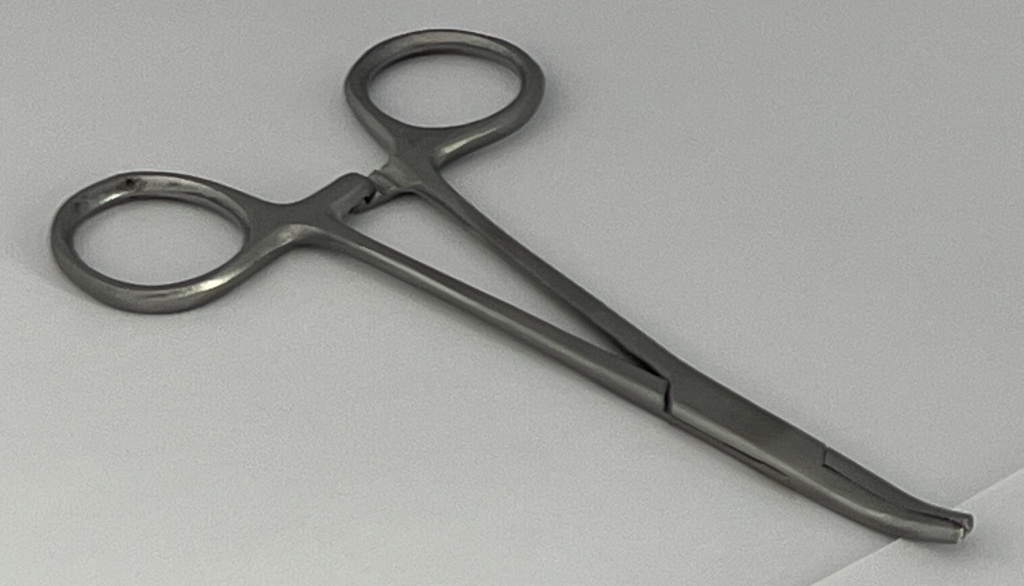
Hinged instrument state: closed